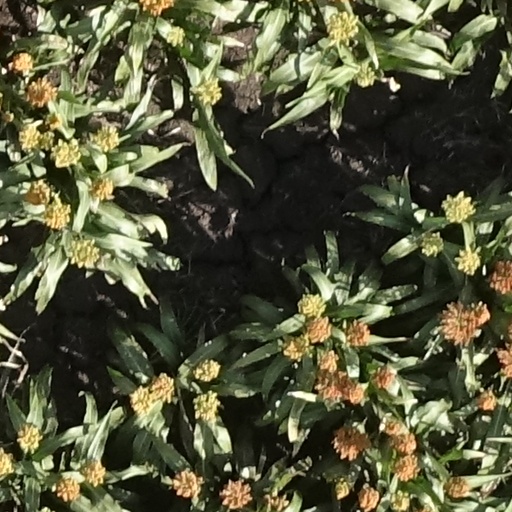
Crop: sorghum